Attic ochre

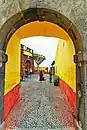

Attic ochre or "attic yellow ocher" — the historically known variety of ochre, which had a bright lemon yellow color, was considered the best and most expensive type of ochre in Ancient Greece and Rome. Attic ochre was used mainly for high-quality finishing work or decoration of household items. In painting, it was used to depict light, say, in contrast to achian ochre, which was used to paint shadows. This variety was mined in the immediate vicinity of Athens, from the ore veins of the silver mines near Koliada (Κωλιάδα άκρα), as well as in the Laurian silver mines.